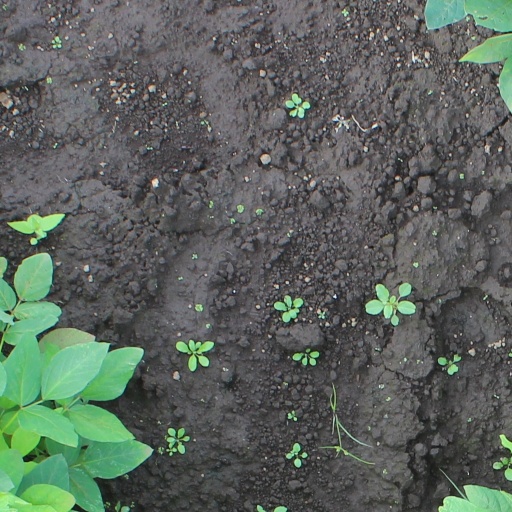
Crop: soybean